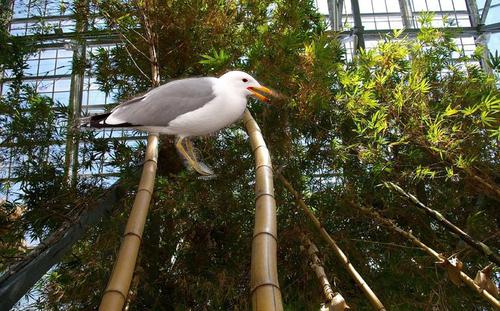
Bird species: California_Gull
Bird type: waterbird
Background: land